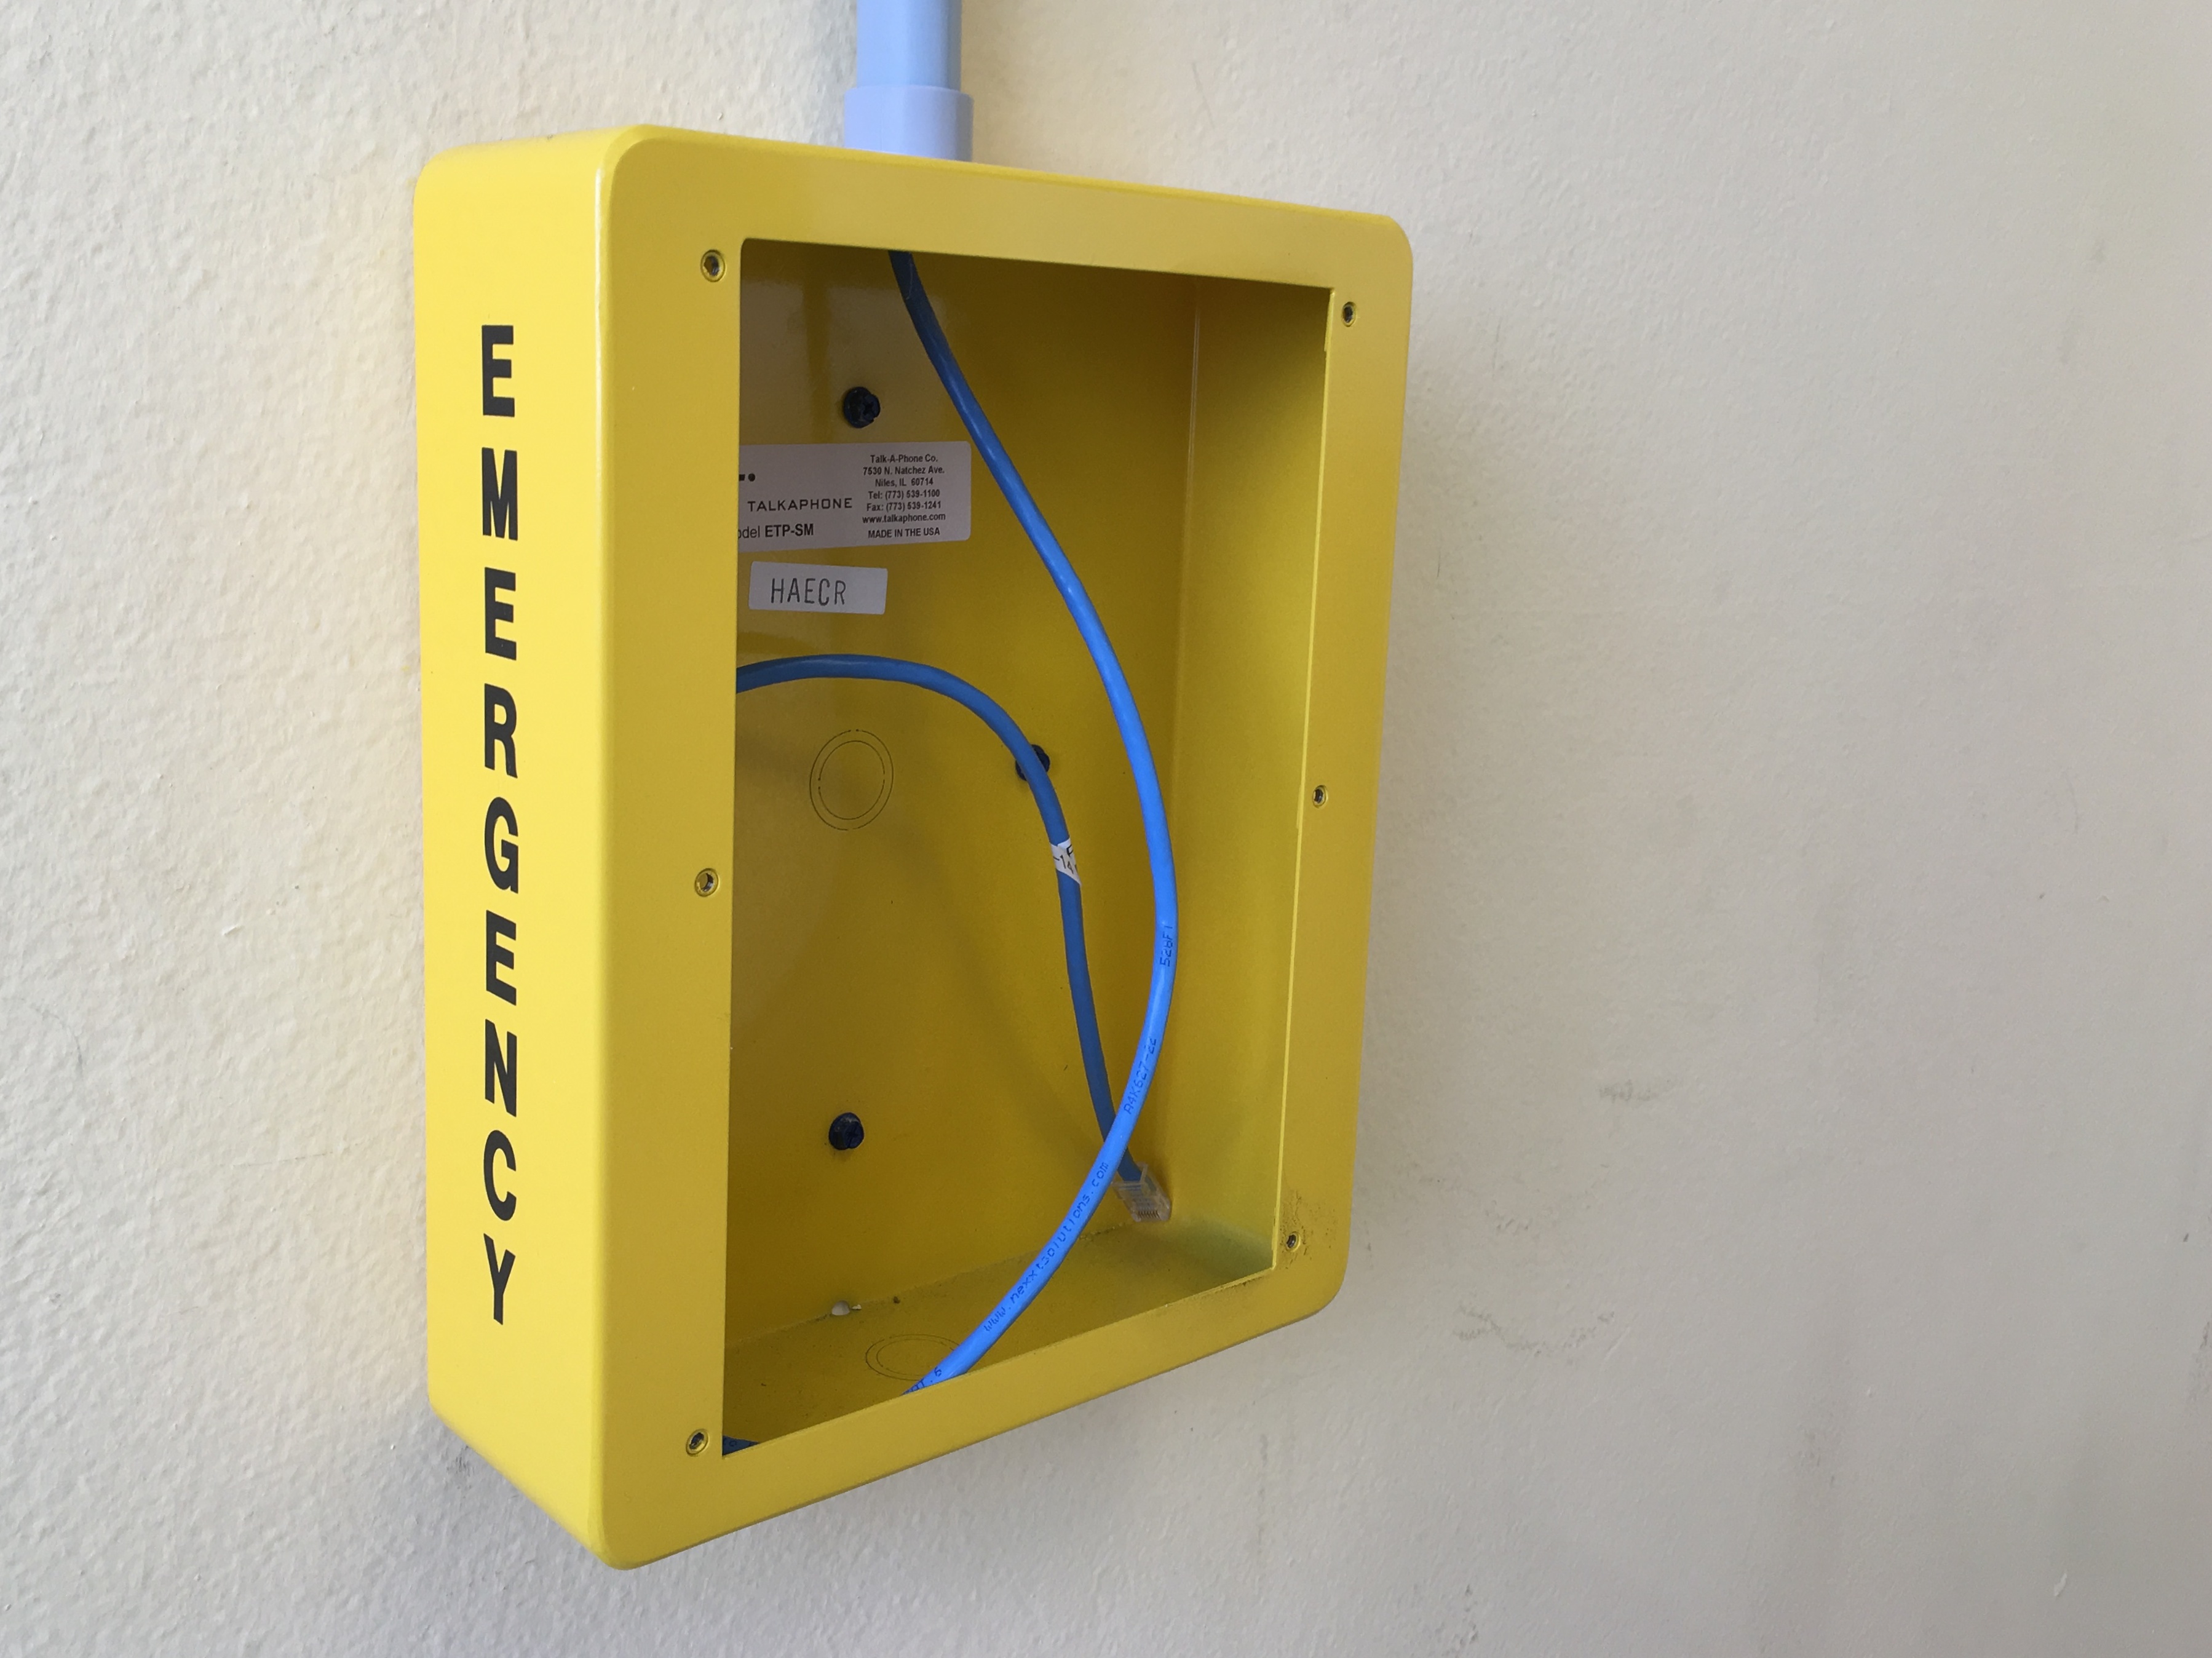
technology, wire, yellow, product, electronics, ethernet, network, electrical wiring